Dor Peretz

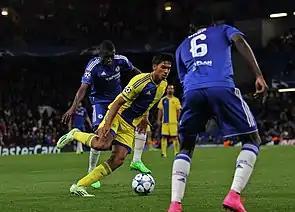
Peretz (center) playing for Maccabi Tel Aviv in a 2015–16 UEFA Champions League match against Chelsea

On 12 August 2014, Peretz made his senior debut in Maccabi Tel Aviv during a Toto Cup match against Maccabi Netanya. On 10 September 2014, scored his first goal, in a 6–0 victory against Hapoel Petah Tikva. In his first season with the senior team he played 28 games in all competitions.